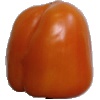
Label: Pepper Orange 1